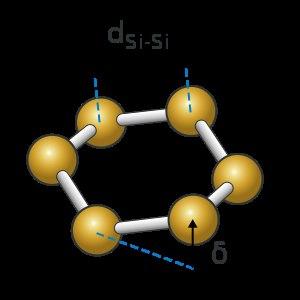
Le silicène est une forme allotropique du silicium. C'est un matériau bidimensionnel analogue au graphène et possédant beaucoup de ses propriétés. Il a été observé pour la première fois en 2010.